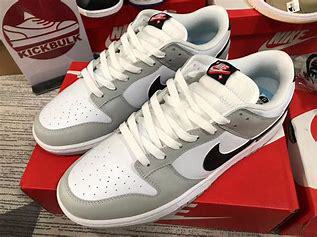
Brand: Nike
Model: kg Nike Dunk